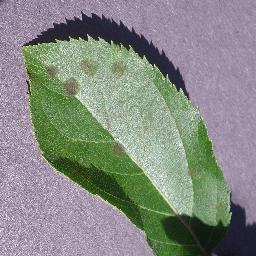
Label: Apple___Apple_scab